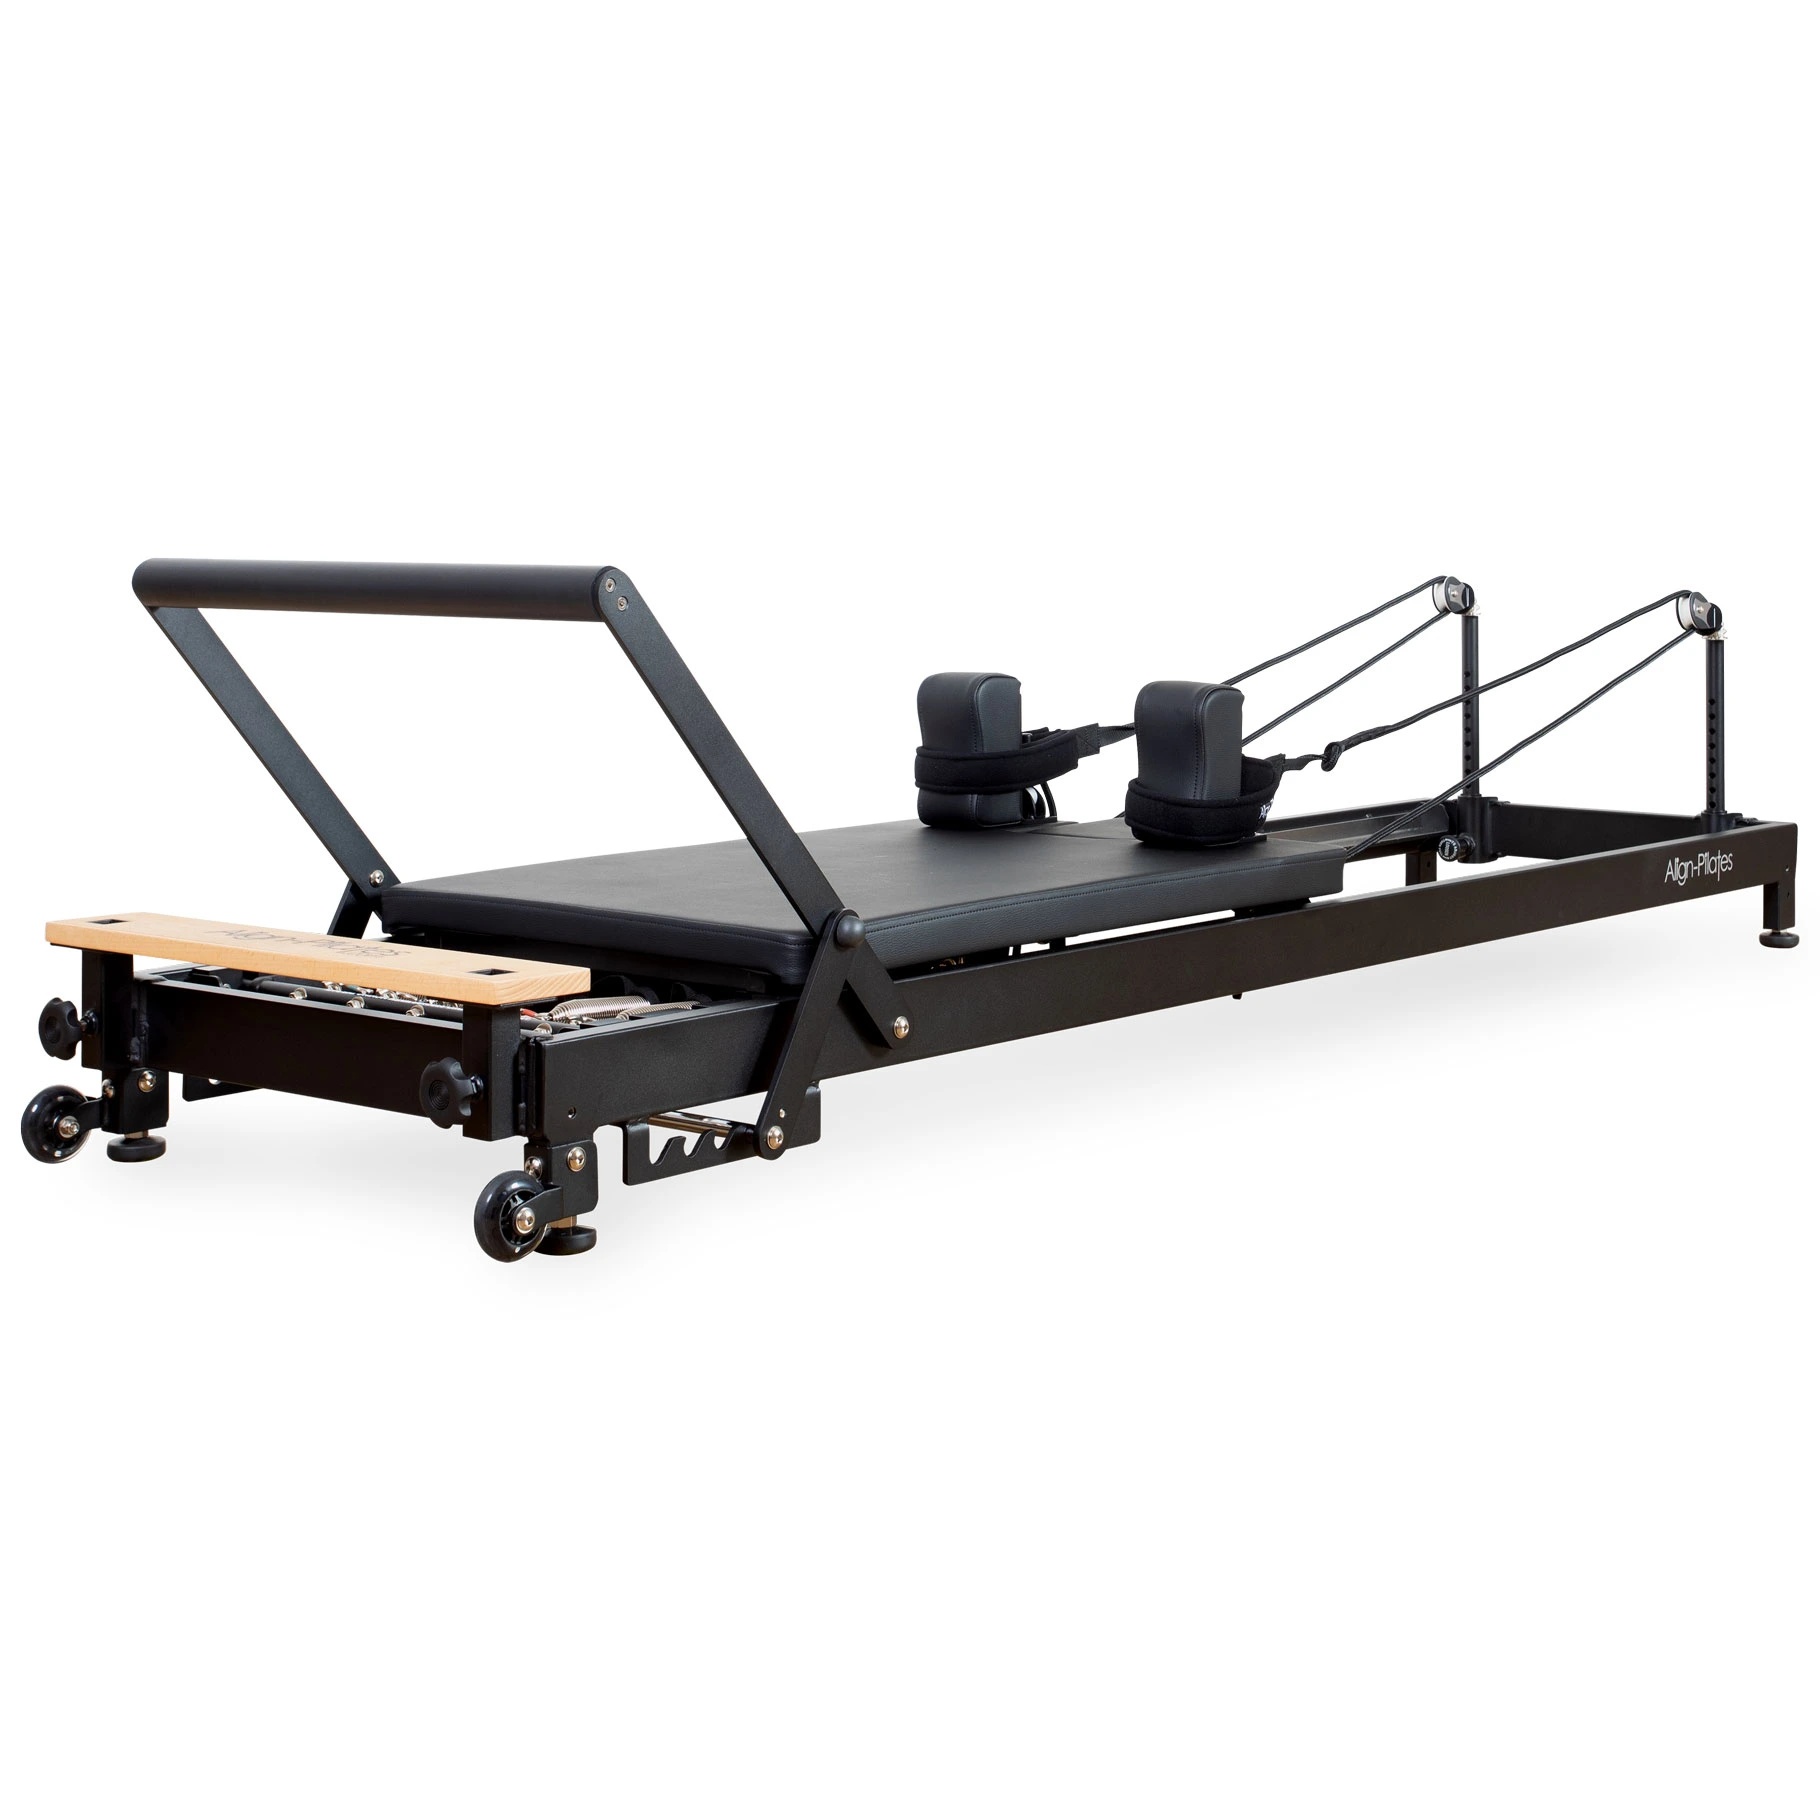
Align Pilates R8 Pro Reformer
Align Pilates R8 Pro Reformer The R8-Pro is our new entry level light commercial Reformer launching in late 2023. The R8 stands for Retro (8 wheel) as the Reformer has been designed to replicate many features of Joseph Pilates’s original “classic Reformers”. This includes the carriage and foot bar distances, carriage dimensions, spring bar positions, foot bar height, and Reformer height. Whilst the R8-Pro uses height-adjustable rope risers and our Silent Ropes instead of leather straps, the design ensures the pulley position closely resembles that of a classic machine. Despite these classic features, the R8-Pro is a contemporary Reformer which has been designed with 4 foot bar heights, including a flat position and many rapid adjustment systems. The R8-Pro comes with 4 Springs, but uniquely has the option (and space) for adding a 5th spring should you wish. It also includes our patented Rapid Change spring bar with 3 Spring Bar positions for quick and seamless carriage position adjustments. The R8-Pro ropes can also be quickly adjusted using our Pro Rope adjusters that conveniently sit behind the shoulder rests. The R8 is our first Reformer in a “light commercial” category, meaning it’s ideal for both home studios or those commercial set ups with light usage. For a full list of differences, please refer to our Reformer Comparison Tool on our website, but please note that this Reformer cannot accommodate a Half Cadillac Tower. The R8 Pro warranty covers domestic usage and includes limited light commercial usage — up to 20 hours per week. This Reformer also has a user weight limit of 120kg. For a full breakdown please see the warranty. This is an incredibly compact Reformer which does not sacrifice on quality or performance. You can free-stand the R8 Pro with an optional Jump Board, and it’s portable too with wheels to reposition or move, meaning it’s a great choice for a multi-purpose Studio. Overall, the R8-Pro is the best value light commercial Reformer on the market. Its appreciation of classic Pilates Reformer geometry — combined with ease of use, longer travel, and a wider range of adjustments to suit different body shapes and sizes — makes this a great all round Reformer and a modern take on a classic theme. Features Patent-pending Rapid Change spring bar for the fastest spring bar changes available. 56cm Extra-wide carriage. Off-centred shoulder rests. Pro Rope adjustment system within shoulder rest frame. 3 position head rest. Full Silent system, including patented Silent pulleys. Adjustable Rope Risers with 9 heights (with Leg Extensions). Stylish black, stainless steel frame. 97.5cm Carriage Travel. 8 PU wheel carriage for a super quiet and maintenance-free ride. 4 nickel plated music wire springs in 3 strengths (with space for a 5th spring). Adjustable foot bar with 5 lockable positions. Height-adjustable feet. Wheels for ease of movement and storage. Specifications Code: PAPREFORMERR8 Brand: Align-Pilates Dimensions: 248cm (L) × 67cm (W) × 23cm (H) Weight: 59.1kg Colour: Black or White FAQs What’s included in my R8-PRO Pilates Reformer? The R8-Pro includes all Springs, Ropes & Handles to enable you to practice straight after the assembly of the Reformer. What is the Rapid Change (RC) Spring Bar and how does it differ from a normal spring bar? The Rapid Change RC Spring bar is the new patent pending Spring bar from Align-Pilates. A traditional spring bar is used in conjunction with a separate carriage stopped and this can take up to 12 actions to change on a 5 spring reformer. The RC spring bar features integral carriage stoppers and is adjusted with the springs attached, it can be moved with one hand in a single action saving 3 to 11 additional actions every time you move the spring bar. The RC spring bar is a game changer in group reformer classes and it also prevents incorrect carriage stopper positions and the possibility of leaving your springs in a stressed position, which will reduce their life and performance. Watch video here! What accessories can I have with my R8-Pro Pilates Reformer? Jump Board Leg Extensions Platform Extender Mat Converter Pro Sitting Box Curved Sitting Box Frame Sitting Box Silent Pilates Reformer Foot Straps 60” Gondola Pole 32” Roll Up Bar (wood or metal) Neck Pillow Plank Handles Floor Protection Mat Can I purchase my R8-Pro Pilates Reformer with a different leg height? Leg extensions are sold as an extra accessory for the R8-PRO. What are the benefits of the different leg heights on the R8-PRO Pilates Reformer? There are multiple considerations about getting the right Leg Height for you and your clients. Whilst primarily it’s a preference, you may wish to consider people’s comfort on sitting on a low leg Reformer vs. those sitting on a machine higher off the ground. Furthermore, if you or your client will be doing standing exercises, the user may feel more at ease performing lower to the ground. As standard all A & C series Reformers are supplied in low-leg form, but each has the ability to raise in height, at any time, should you require. Can the R8-PRO add a Full or Half Cadillac? Unfortunately, you cannot add a Half Cadillac and Full Cadillac to the R8-PRO. What exercises can I do on the R8-PRO Pilates Reformer? Subscribe to our YouTube channel: Go Align Pilates to find inspirational exercise videos from our customers. What are the dimensions for the R8-PRO Pilates Reformer? Reformer only – 248cm (L) x 67cm (W) x 23cm (H) Reformer with Leg Extensions – 248cm (L) x 67cm (W) x 36cm (H) Weight – 59.1kg (GW) What’s the max user weight for the R8-PRO Pilates Reformer? Max User Weight is 120kg How will my reformer be delivered? As standard all of our Reformers are delivered on a pallet and therefore must have suitable access for van or lorry deliveries. Some assembly is required but you can find detailed instructions both in the User Manual Page and on our YouTube Channel. Pallet delivery products are excluded from our free shipping policy. Manuals & Guides Online manual Assembly video
Brand: Align Pilates
Category: Sporting Goods > Fitness & General Exercise Equipment > Yoga & Pilates > Pilates Machines > Pilates Reformers